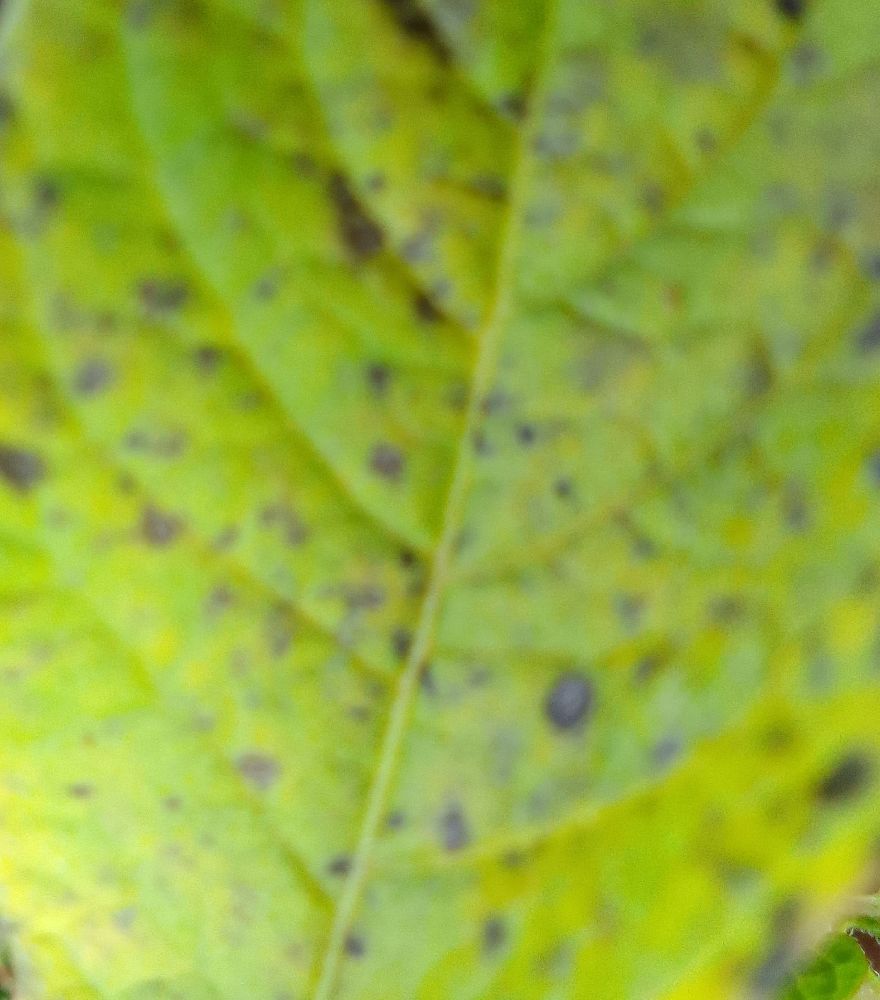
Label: Early blight